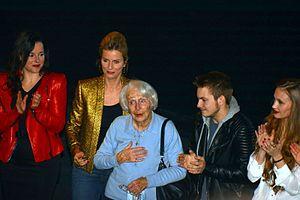
L'équipe du film ""Week-ends"" à une avant-première"
Week-ends est un drame romantique français réalisée par Anne Villacèque sorti en 2014.